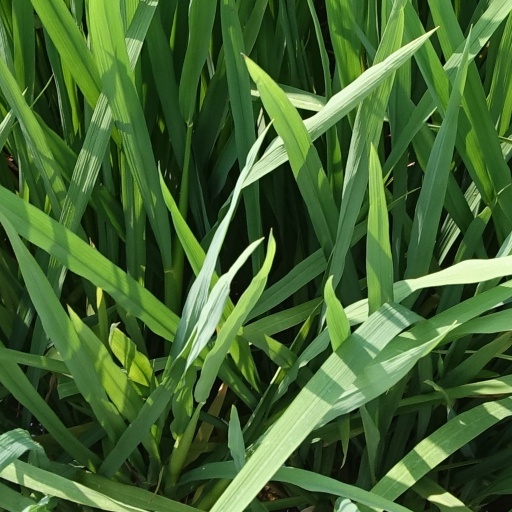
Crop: rice